Killarney Provincial Park Observatory

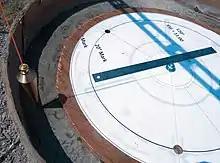
Using a plumb bob to find true North

Established in 2018 to commemorate the 125th year of Ontario Parks and the 150th year of the Royal Astronomical Society of Canada and the establishment of Ontario Parks' first Dark Sky Preserve, a new Discovery program - Stars over Killarney - was created to connect the beauty of Killarney Provincial Park with an element of astronomical knowledge. The inaugural collaborative event with Science North and Killarney Provincial Park featured day programs such as comet making workshops, geology discovery walks, presentations on the Solar System and planetarium shows followed by a special night program on the importance of Dark Sky Preserves. Finally, the audience was treated to views of the stars where they learned the Western and Indigenous constellations as well as obtained views through the Park's telescopes and those set up by the Sudbury Centre of the Royal Astronomical Society of Canada.